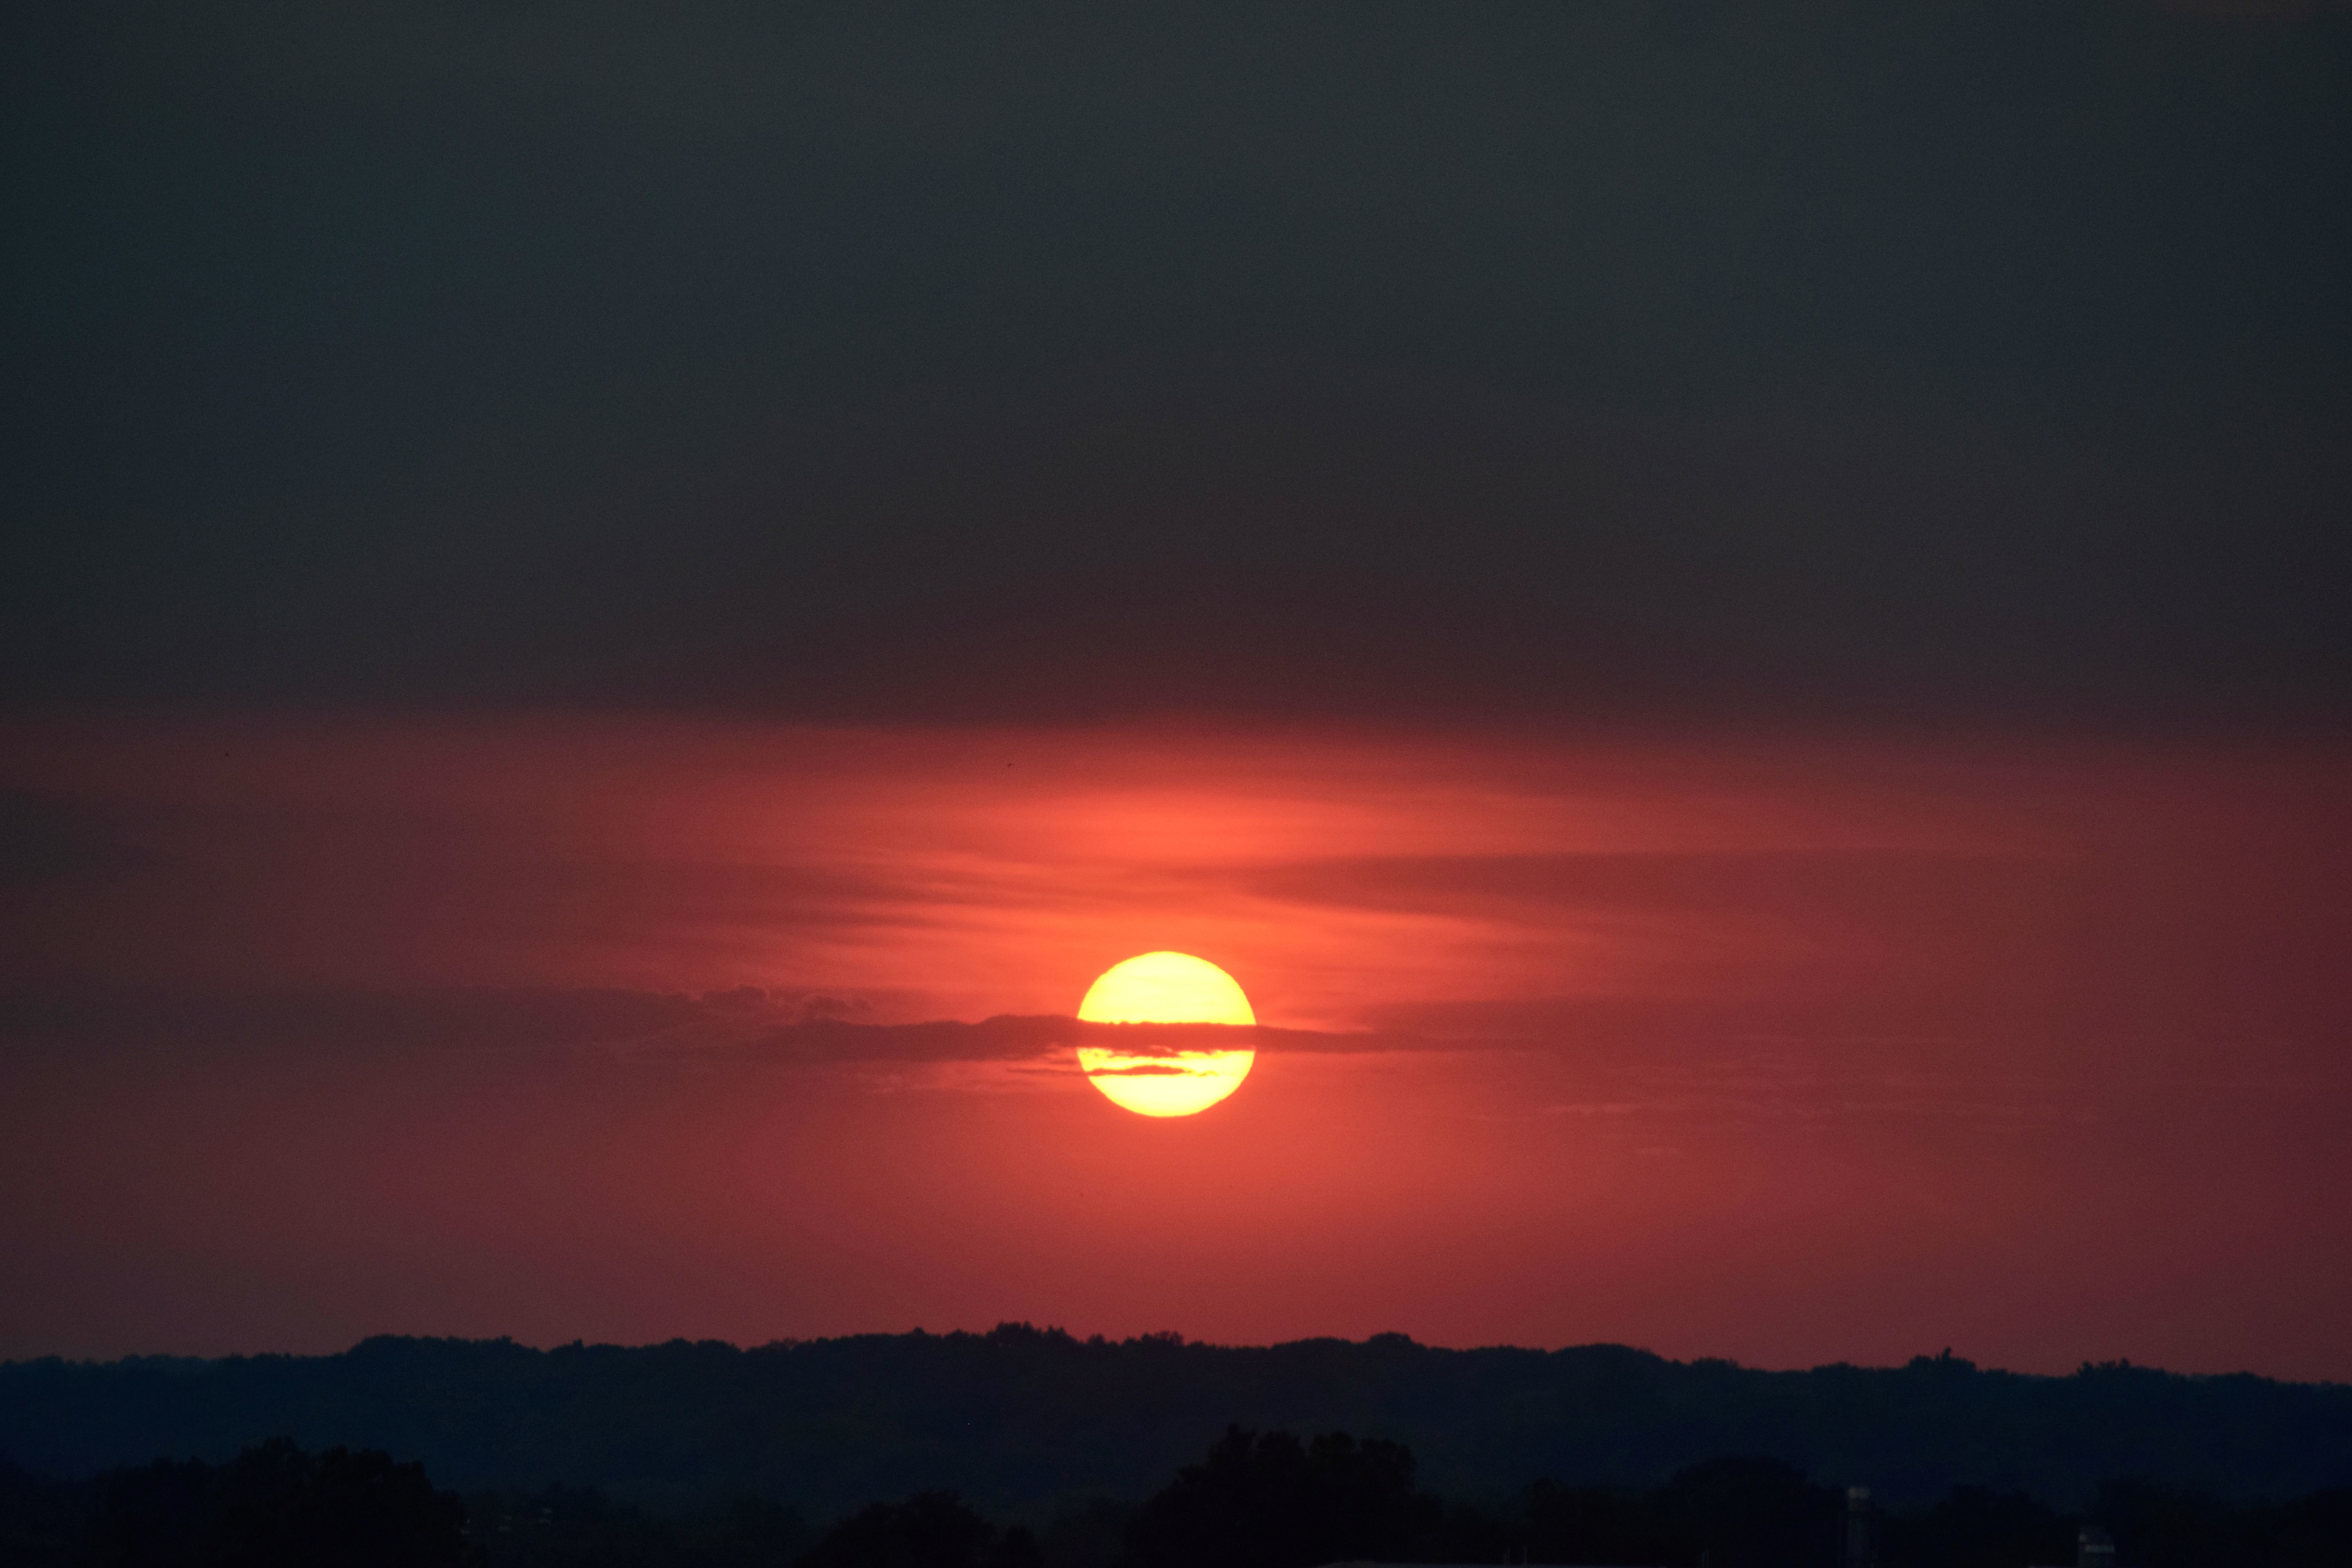
horizon, cloud, sky, sun, sunrise, sunset, morning, dawn, atmosphere, dusk, evening, afterglow, red sky at morning